Mark Eastwood

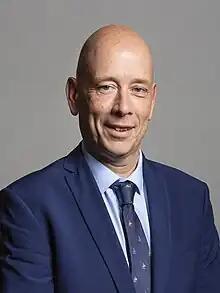
Official portrait, 2019

Mark Simon Eastwood (born 14 March 1971) is a British Conservative Party politician who served as the Member of Parliament (MP) for Dewsbury from 2019 to 2024.